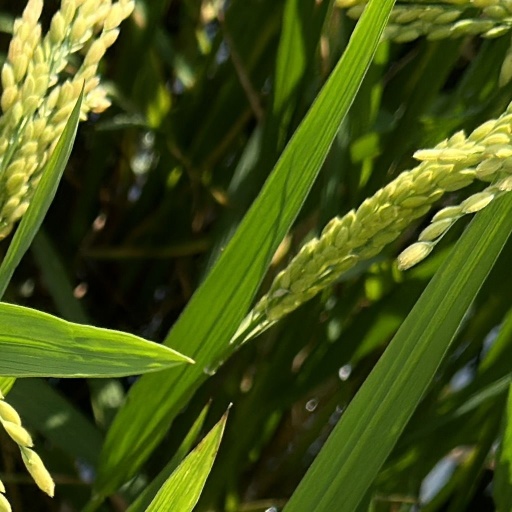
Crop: rice